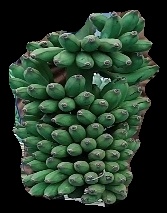
Variety: elakki-bale
Grade: grade1